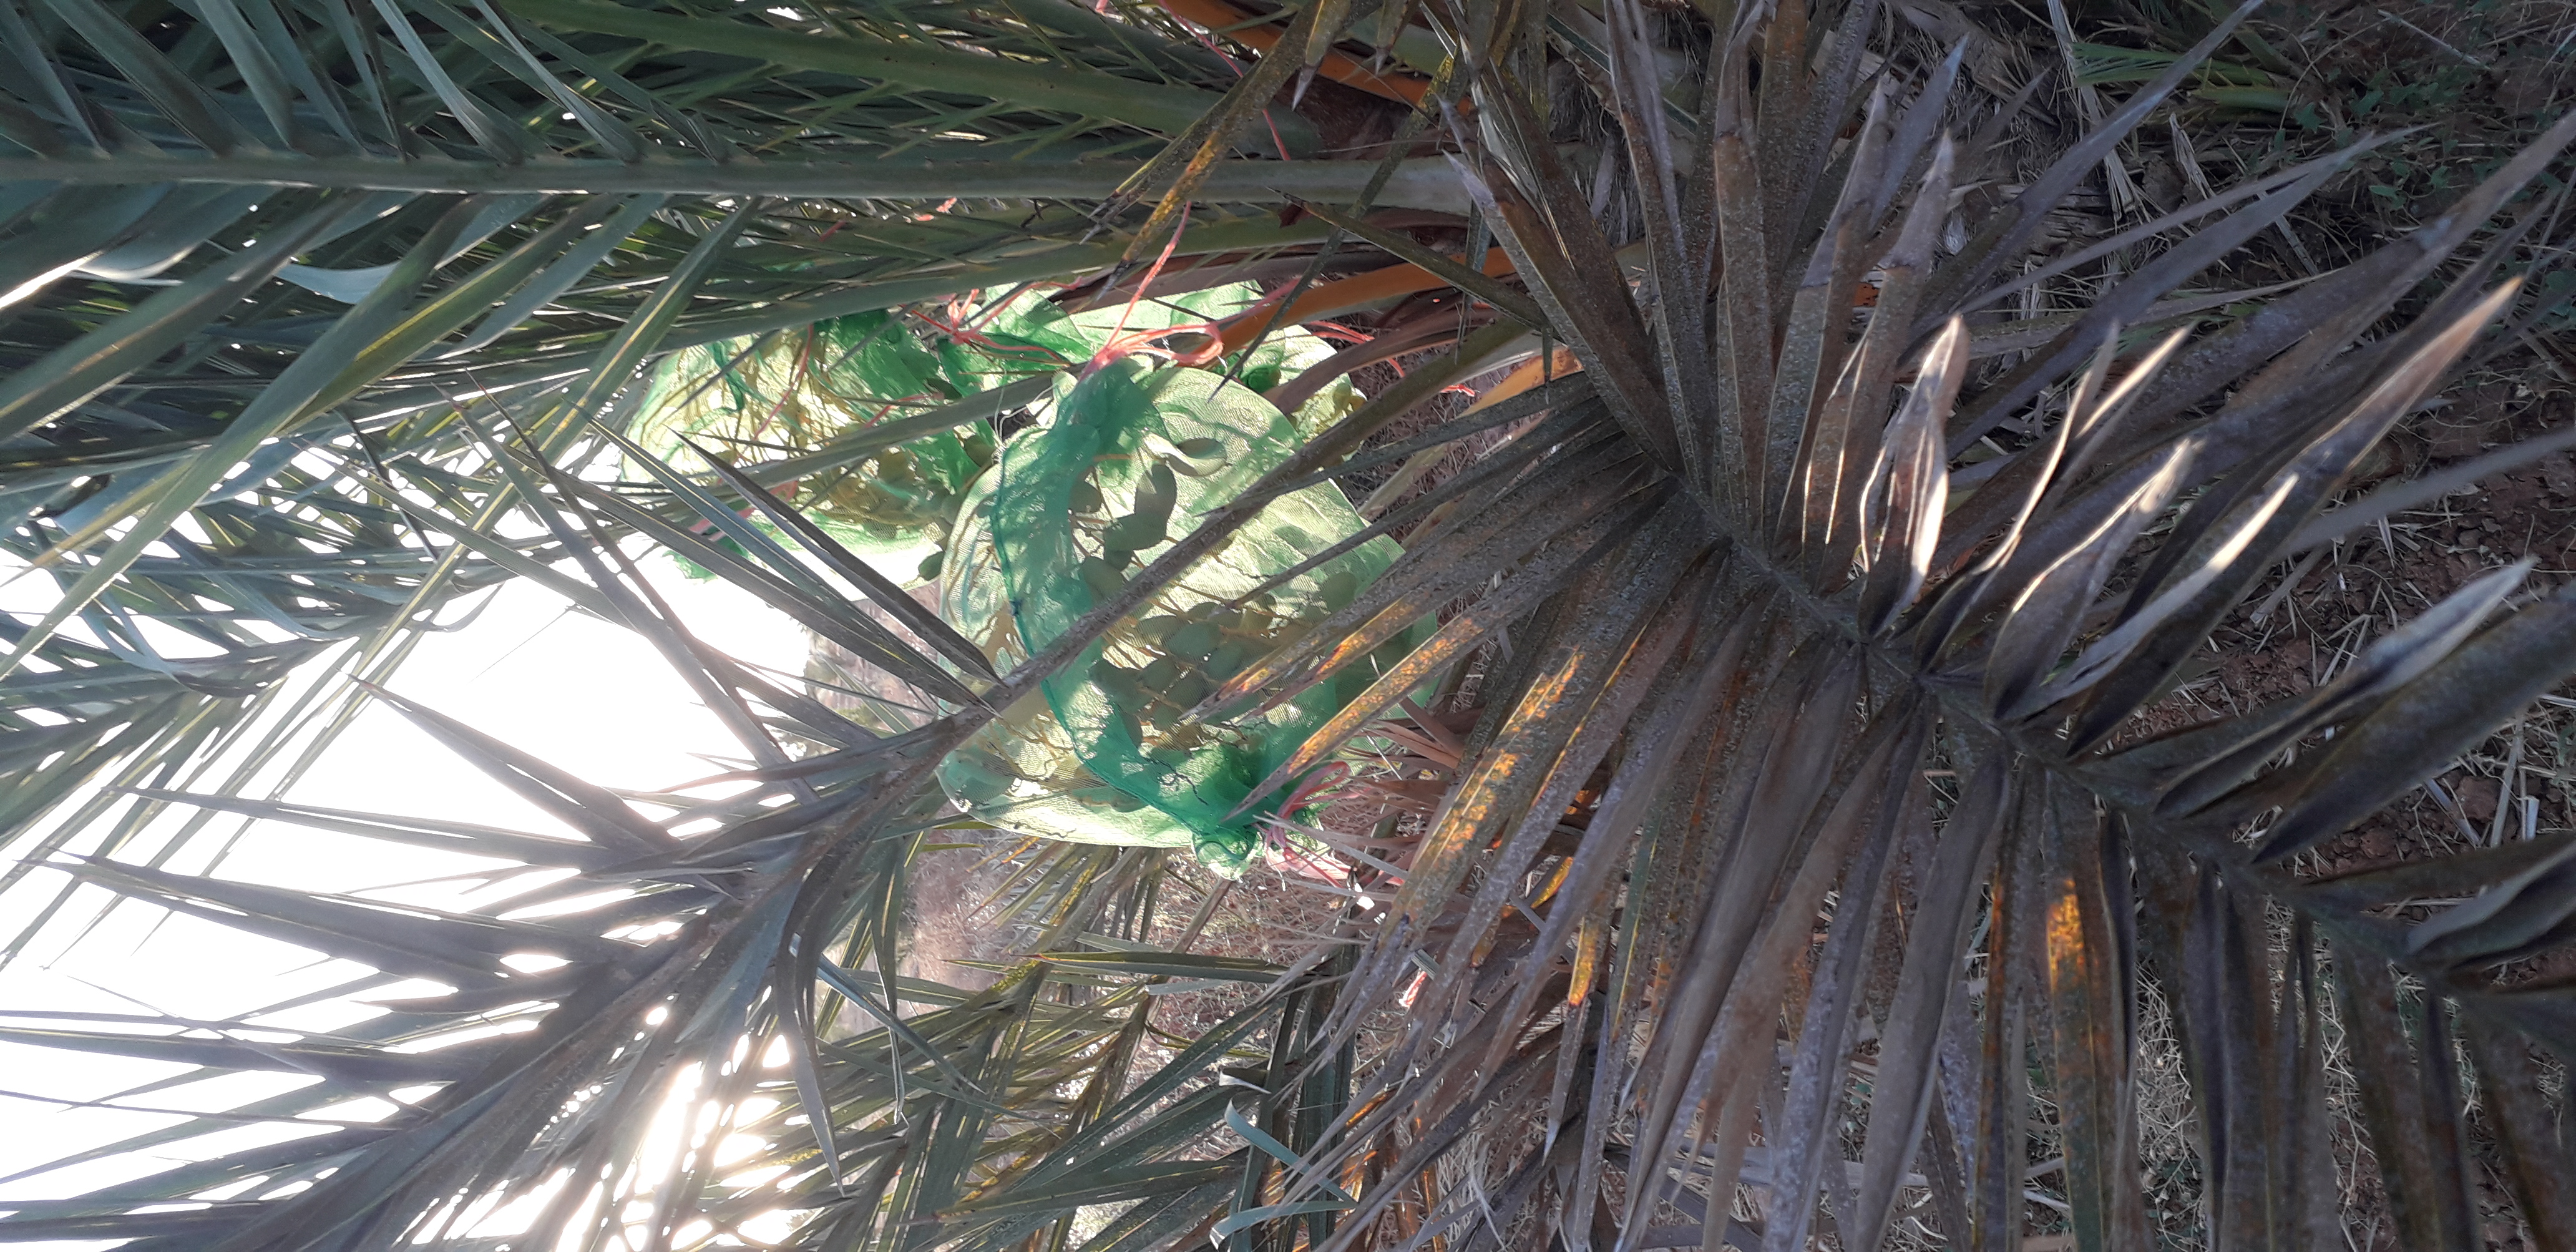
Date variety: Boumajhoul